Huntington Beach, California

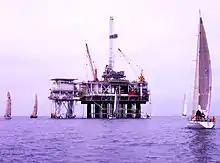
Oil Platform Emmy HB, March 2013

According to the United States Census Bureau, the city has a total area of . of it is land and of it (16.10%) is water.